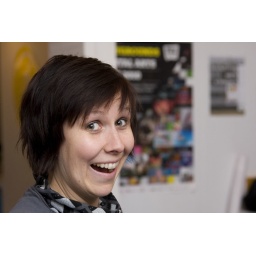
Foto's van 60MM in het VMK. Gemaakt door Sander de Groot; grootsfotografie.nl